Carlo Vizzini

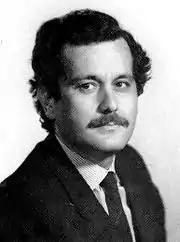
Carlo Vizzini

Carlo Vizzini (born 28 April 1947 in Palermo) is an Italian politician. He was involved in the corruption scandal of Tangentopoli. Vizzini was found guilty but benefited from the statute of limitations and did not serve his sentence.